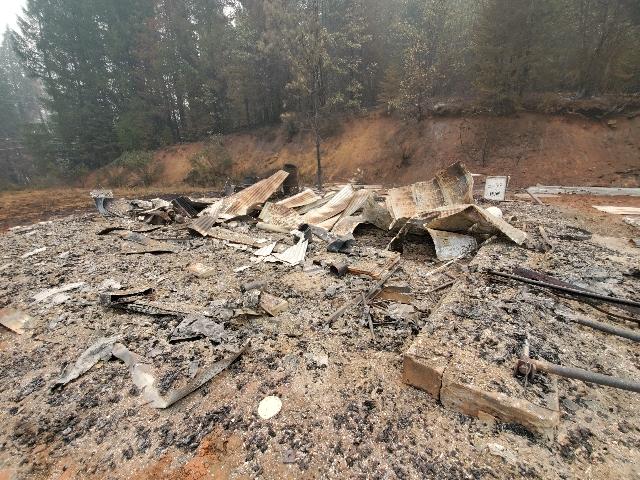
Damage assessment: destroyed